La Villeneuve-sous-Thury

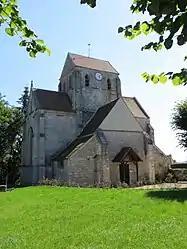
The church in La Villeneuve-sous-Thury

La Villeneuve-sous-Thury (literally "La Villeneuve under Thury") is a commune in the Oise department in northern France.